1834 massacre of friars in Madrid

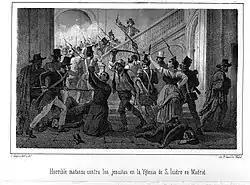
"Horrible massacre of the Jesuits in the church of San Isidro in Madrid", lithograph by Carlos Múgica for "La estafeta de Palacio" de Ildefonso Antonio Bermejo, t. I, Madrid, 1871–1872.

The massacre of friars in Madrid in 1834 was an anti-clerical riot that took place on July 17, 1834, in the capital of Spain during the regency of Maria Cristina and the first Carlist war (1833-1840) in which several convents in the center of Madrid were assaulted and 73 friars were killed and 11 were wounded, because of the rumor that spread through the city that the cholera epidemic that had been ravaging the city since the end of June and that had worsened on July 15 had occurred because ""the water in the public fountains had been poisoned by the friars"". "The result of little more than twelve hours of violence" was a "party of blood and vengeance". According to one author, "It was the first time that the Church had been subjected to the uncontrolled actions of its own believers. As contemporaries observed, these events demonstrated, above all, the loss of prestige of the religious in Catholic Spain, as was happening in other countries".